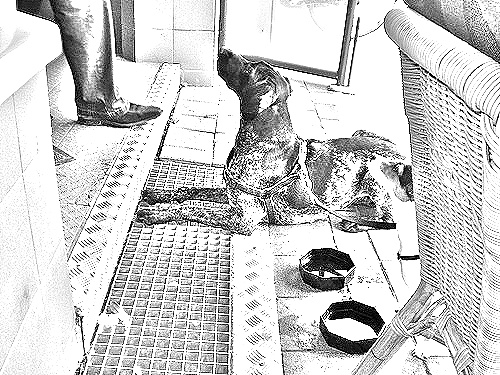
Portrait style: Sketch Portrait